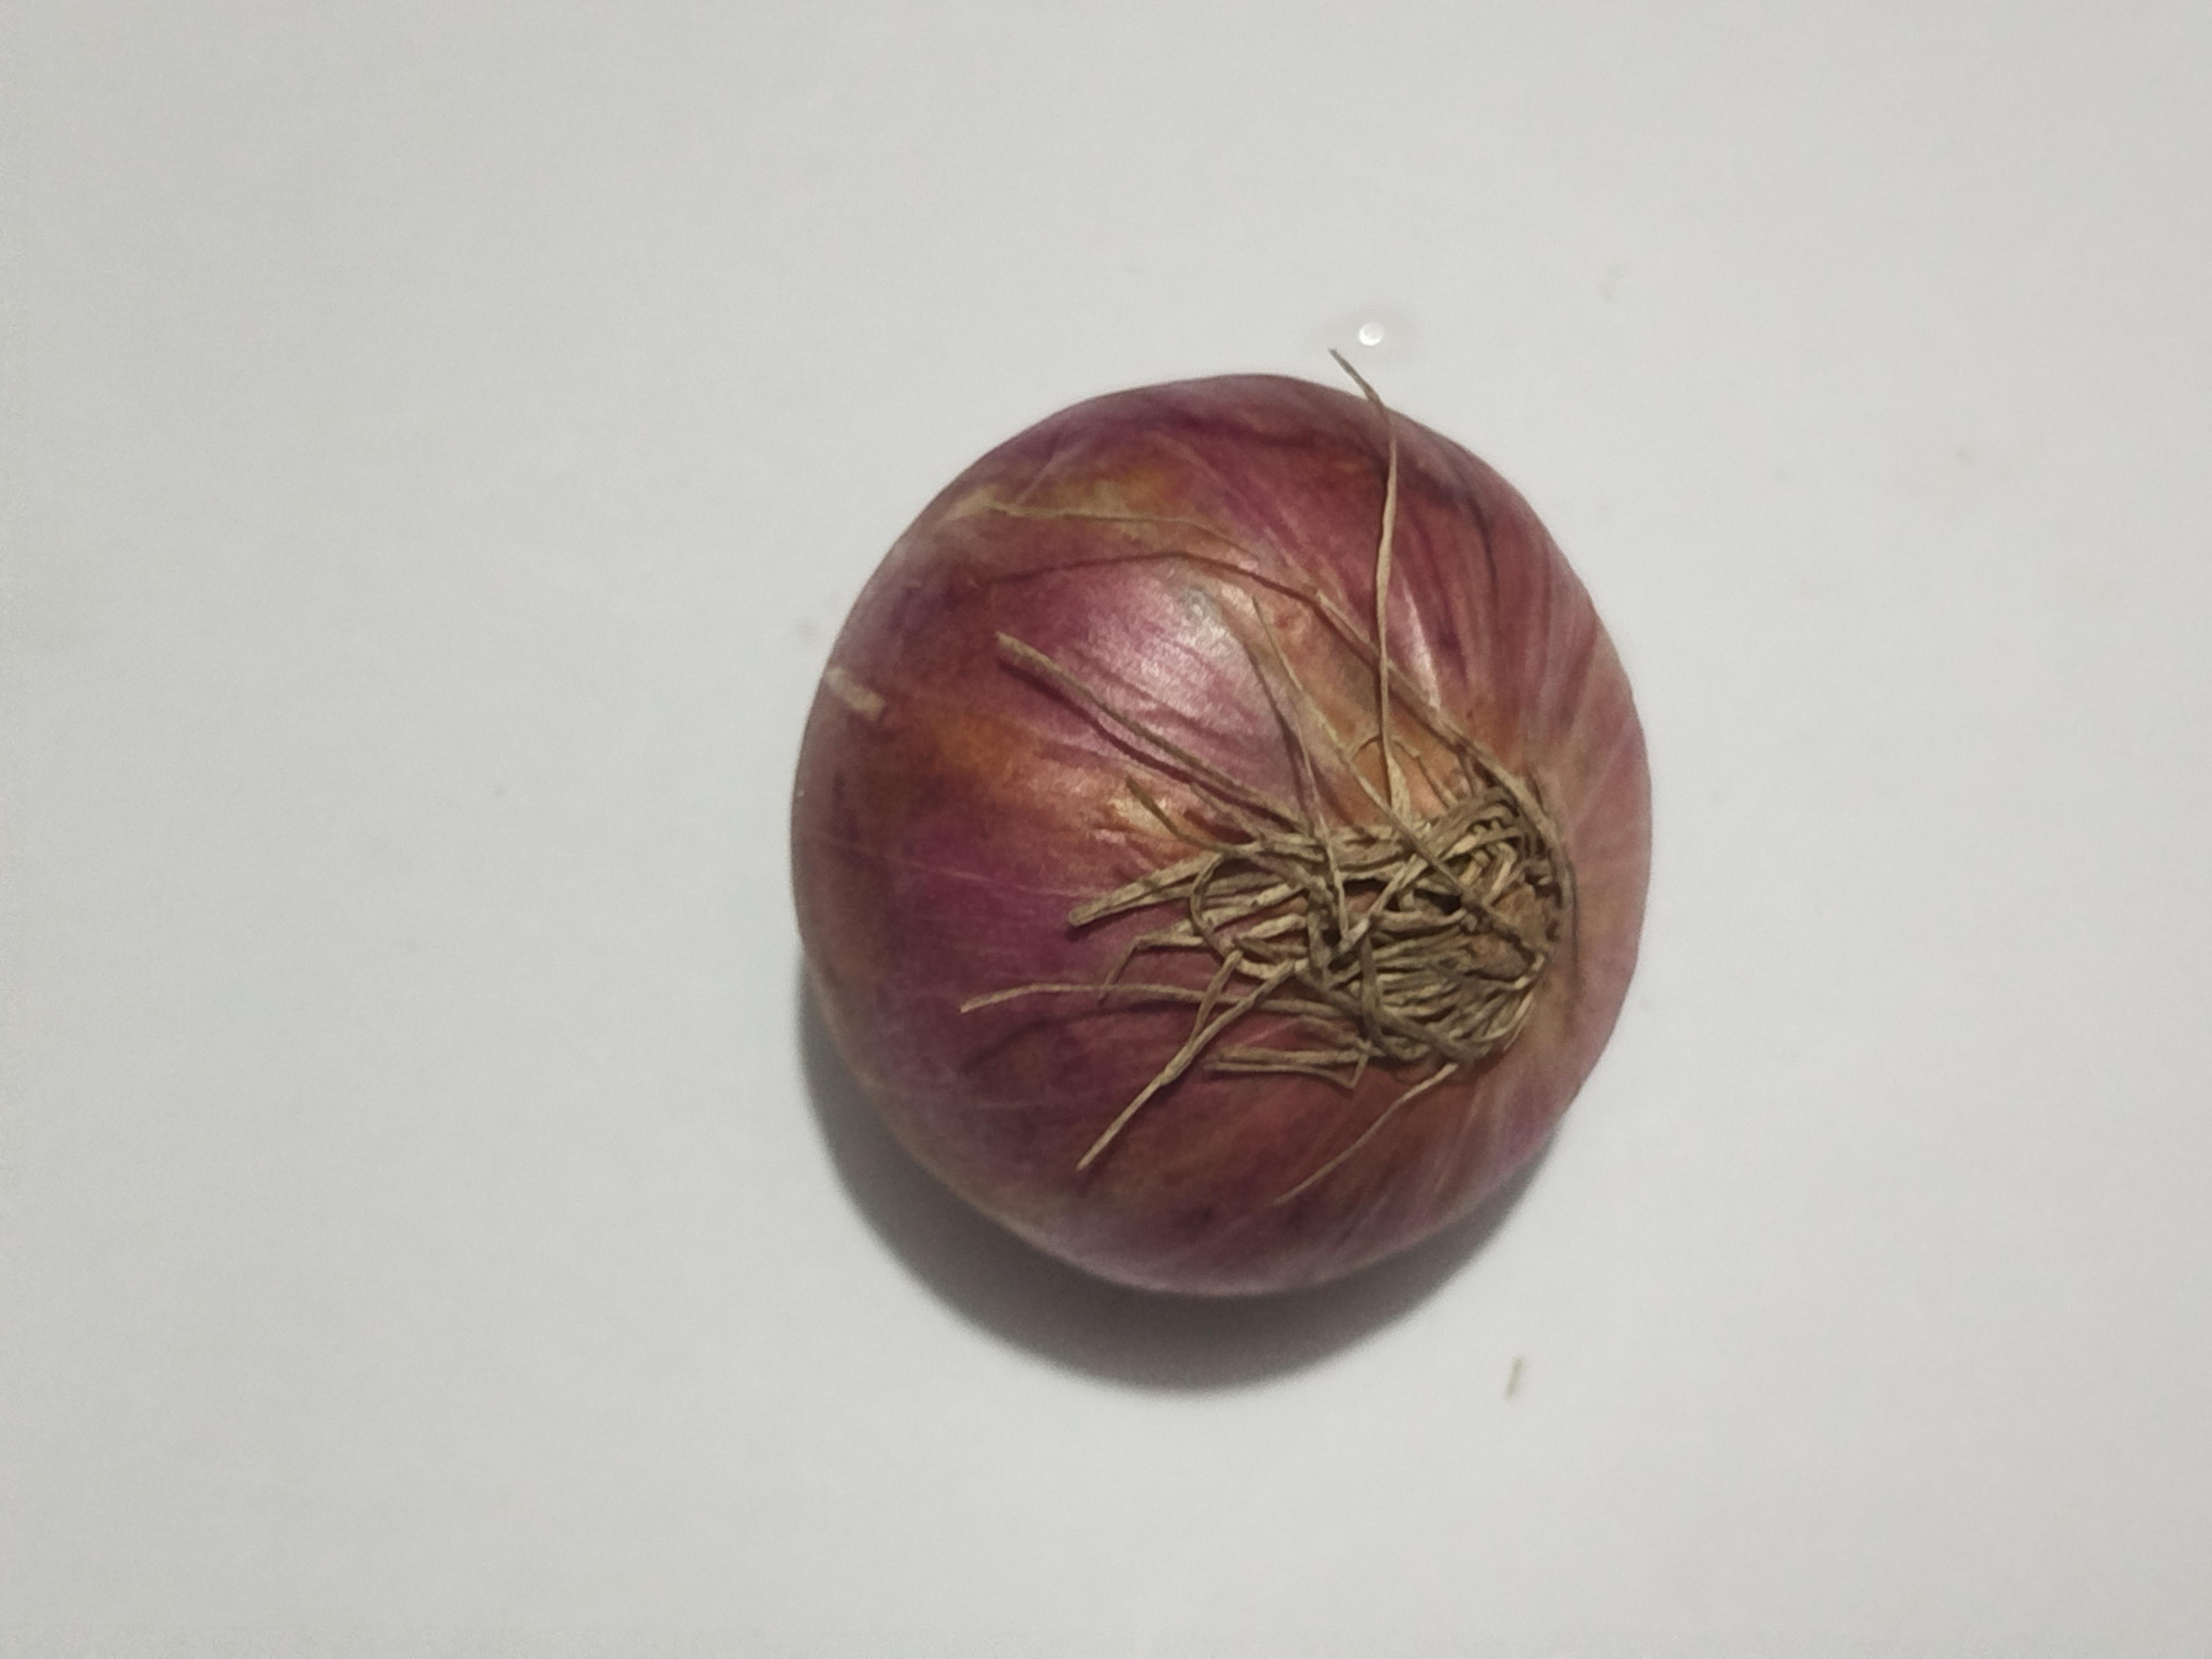
Label: Onion